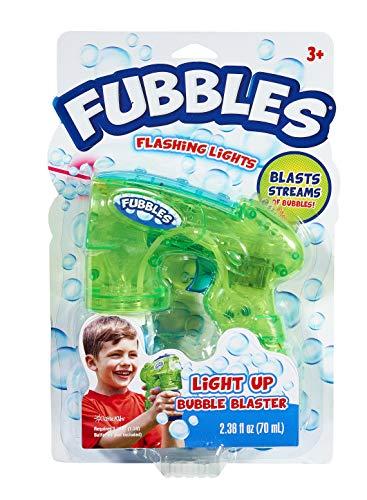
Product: Little Kids Fubbles Light Up Bubble Blaster Blows Tons of Bubbles for Kids Includes Bubble Solution, Green
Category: Toys & Games | Sports & Outdoor Play | Bubbles
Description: The fubbles light up bubble blaster lights up while blowing Continuous streams of bubbles.
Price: $7.99
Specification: ProductDimensions:2.3x7.7x11inches|ItemWeight:10.2ounces|ShippingWeight:10.2ounces(Viewshippingratesandpolicies)|ASIN:B07MT7H11K|Itemmodelnumber:46205E|Manufacturerrecommendedage:3months-8years